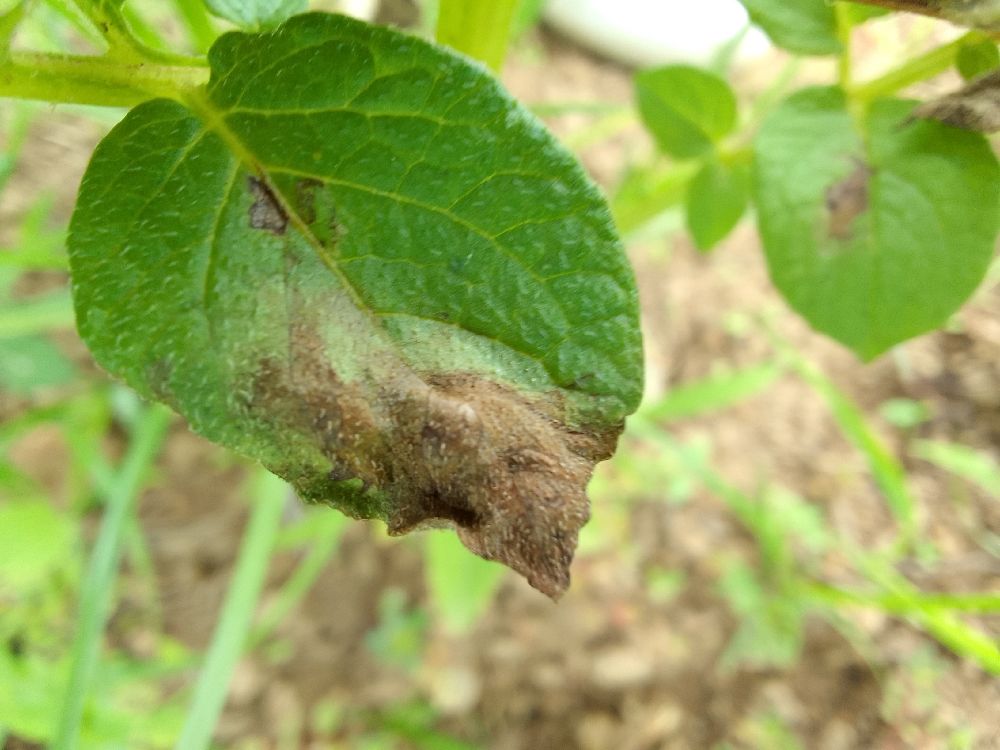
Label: Late blight